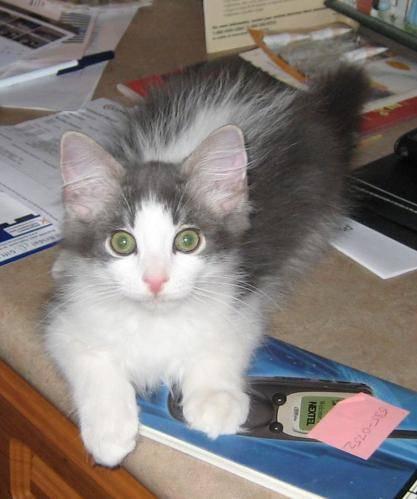
cat